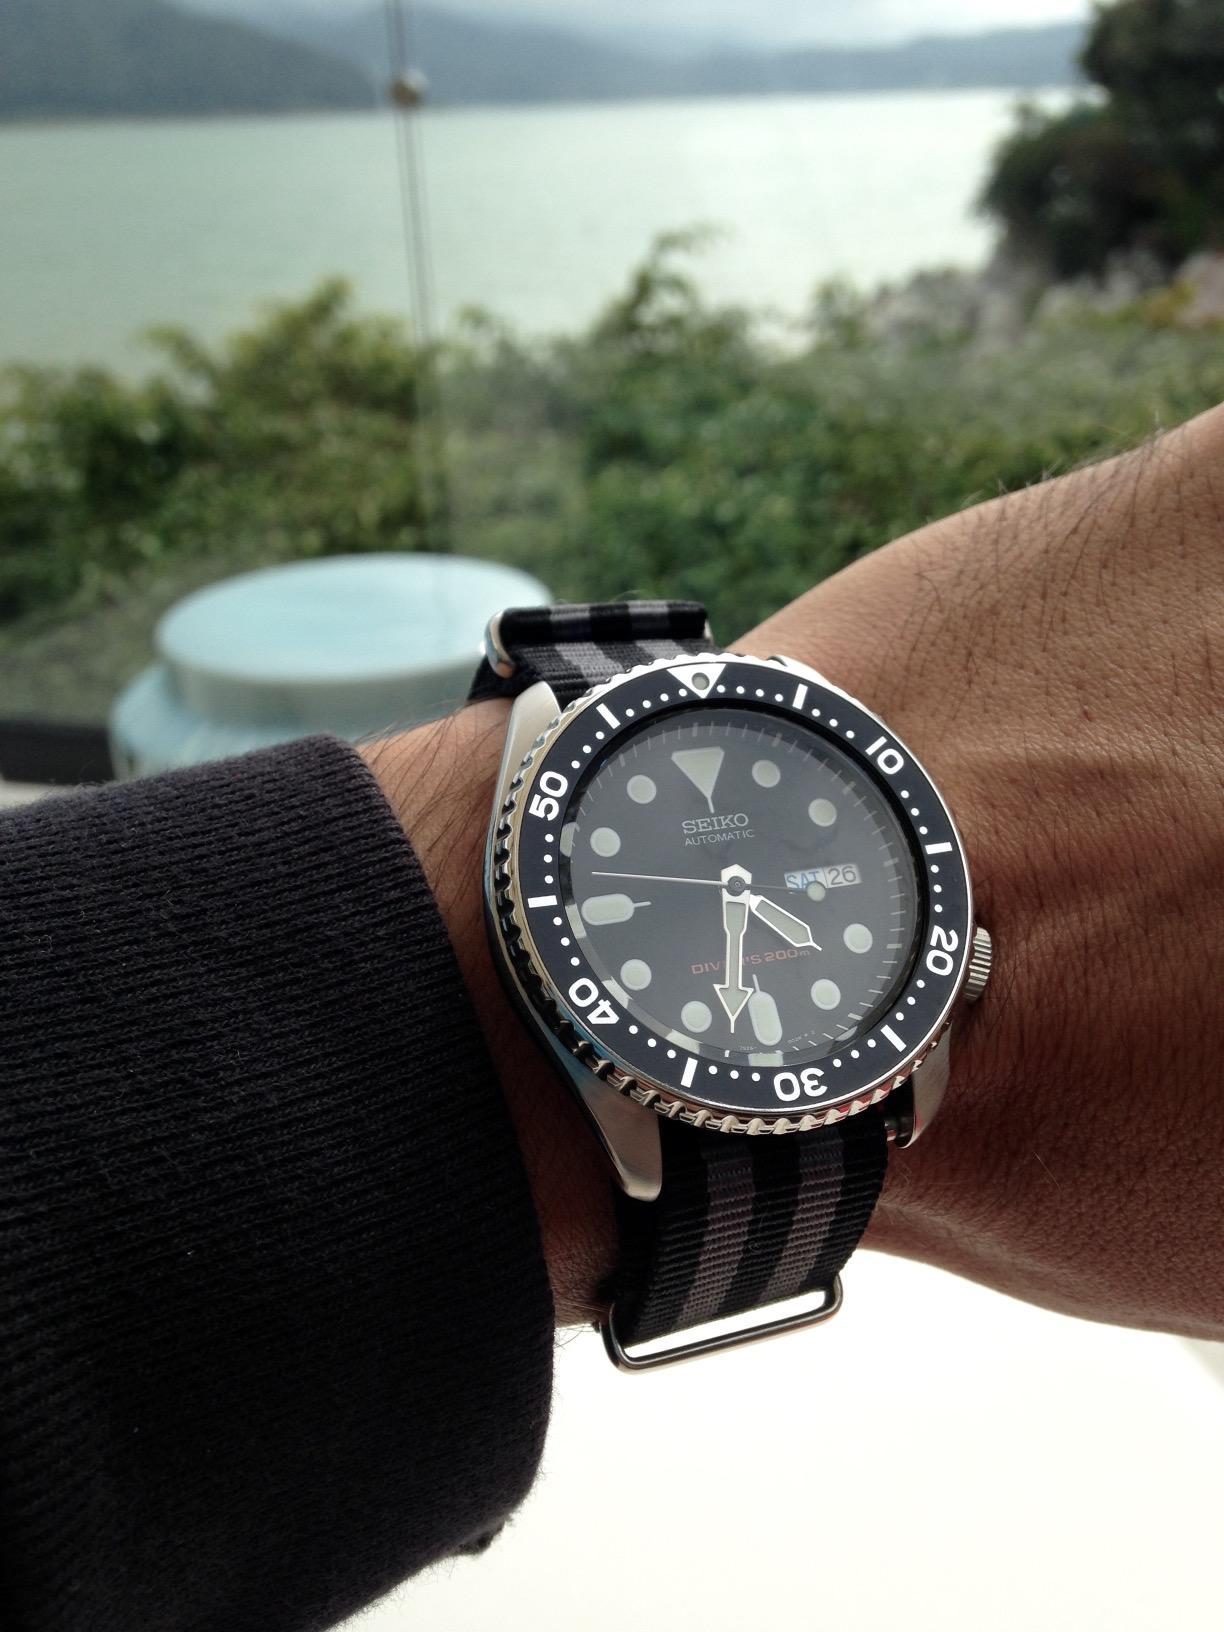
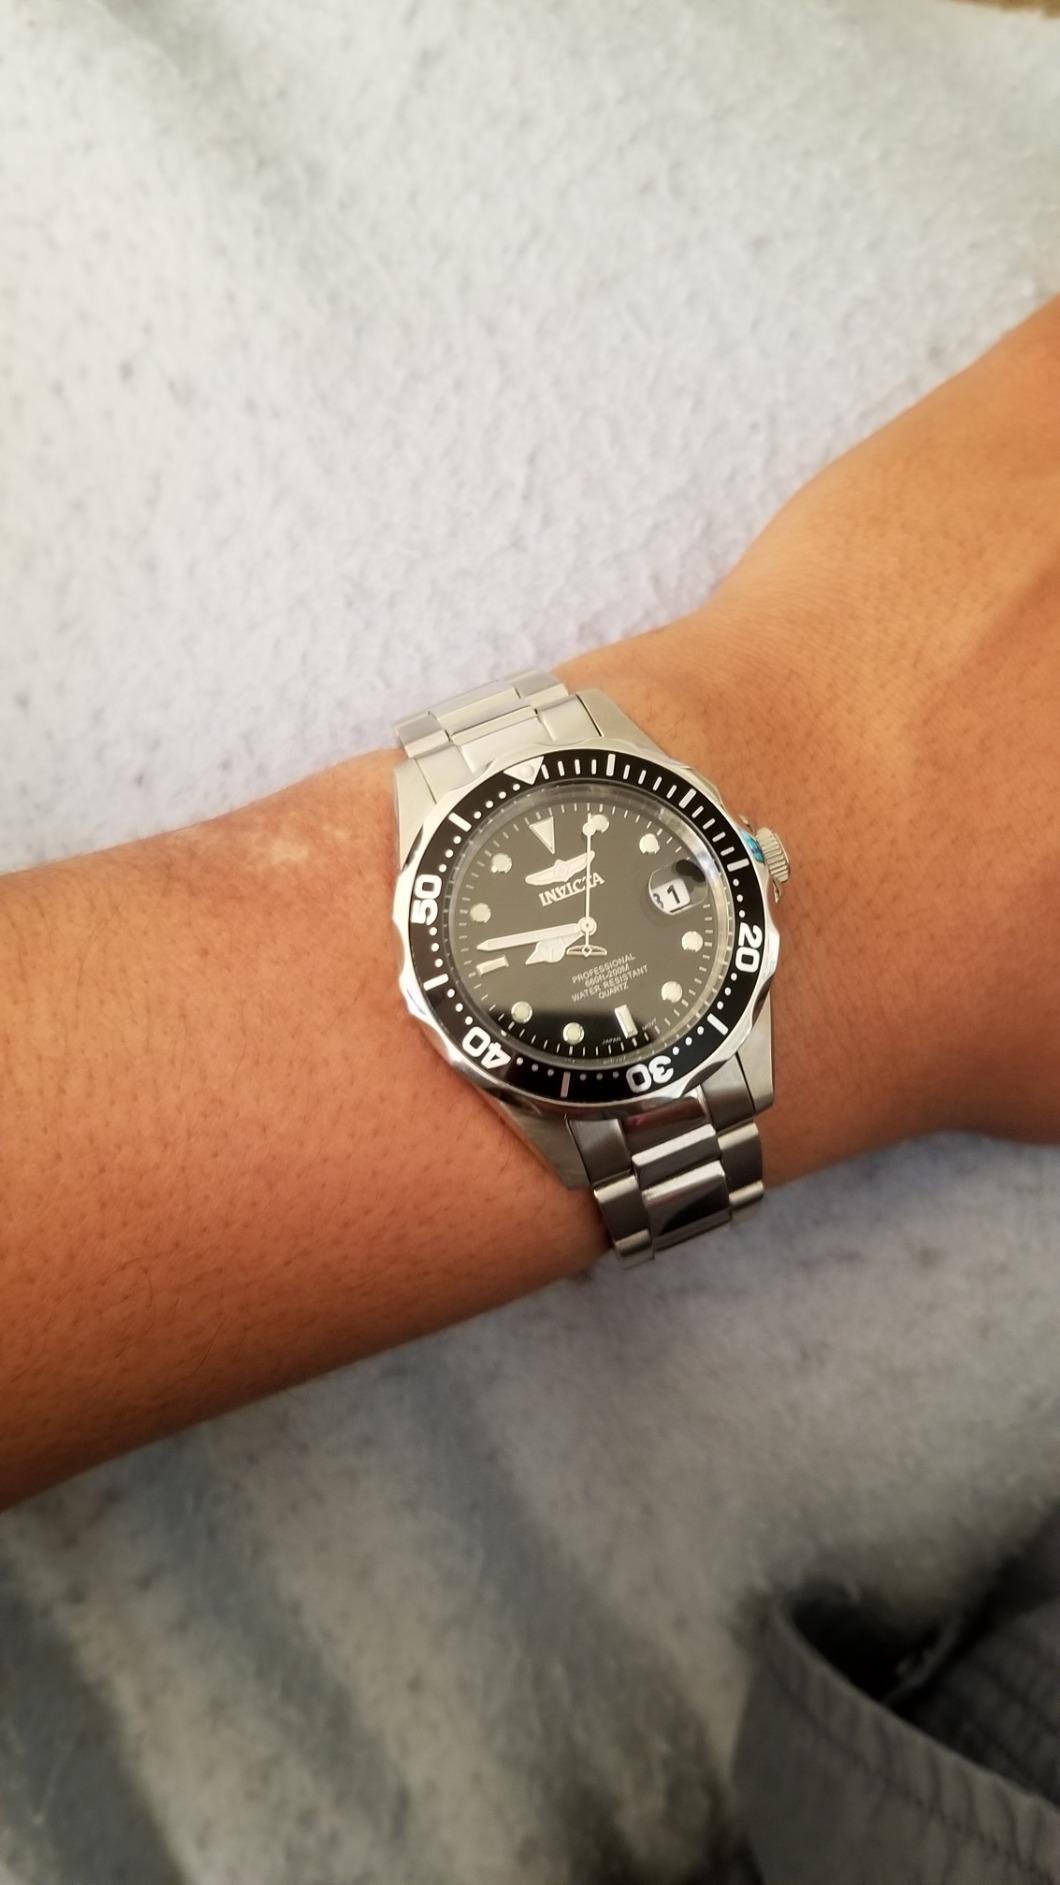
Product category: accessories_watch
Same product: no